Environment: real
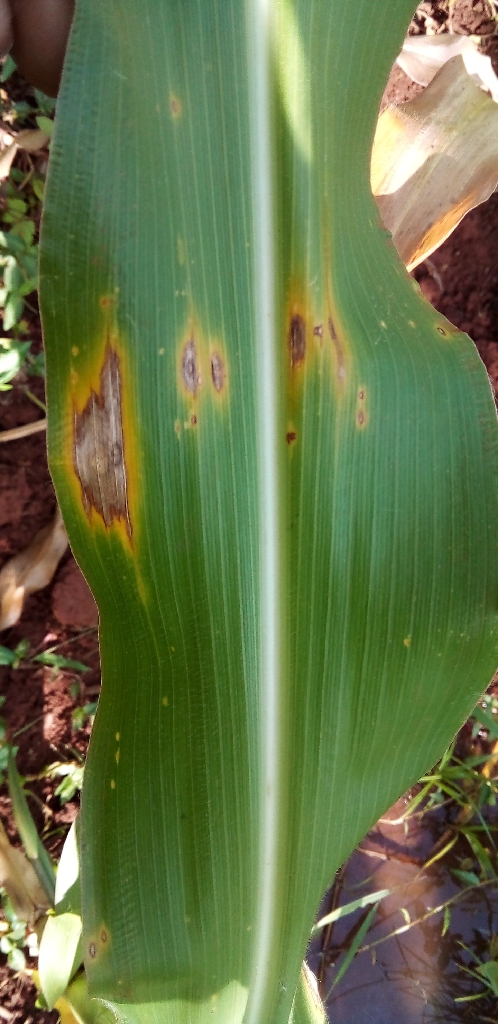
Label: northern_corn_leaf_blight